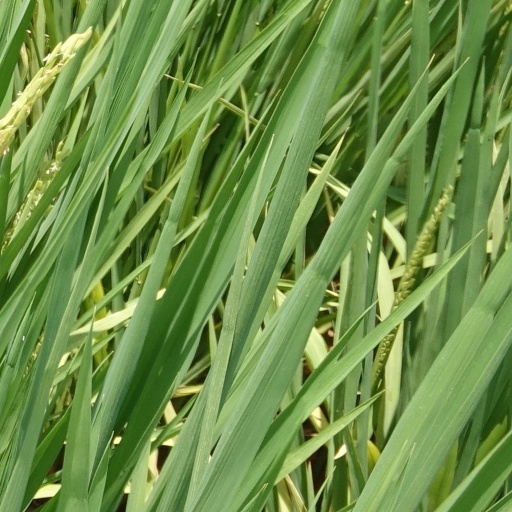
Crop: rice